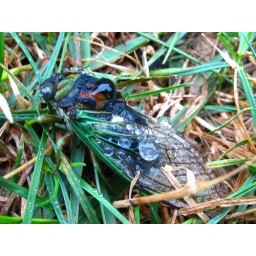
cicada found dead in grass in front of door